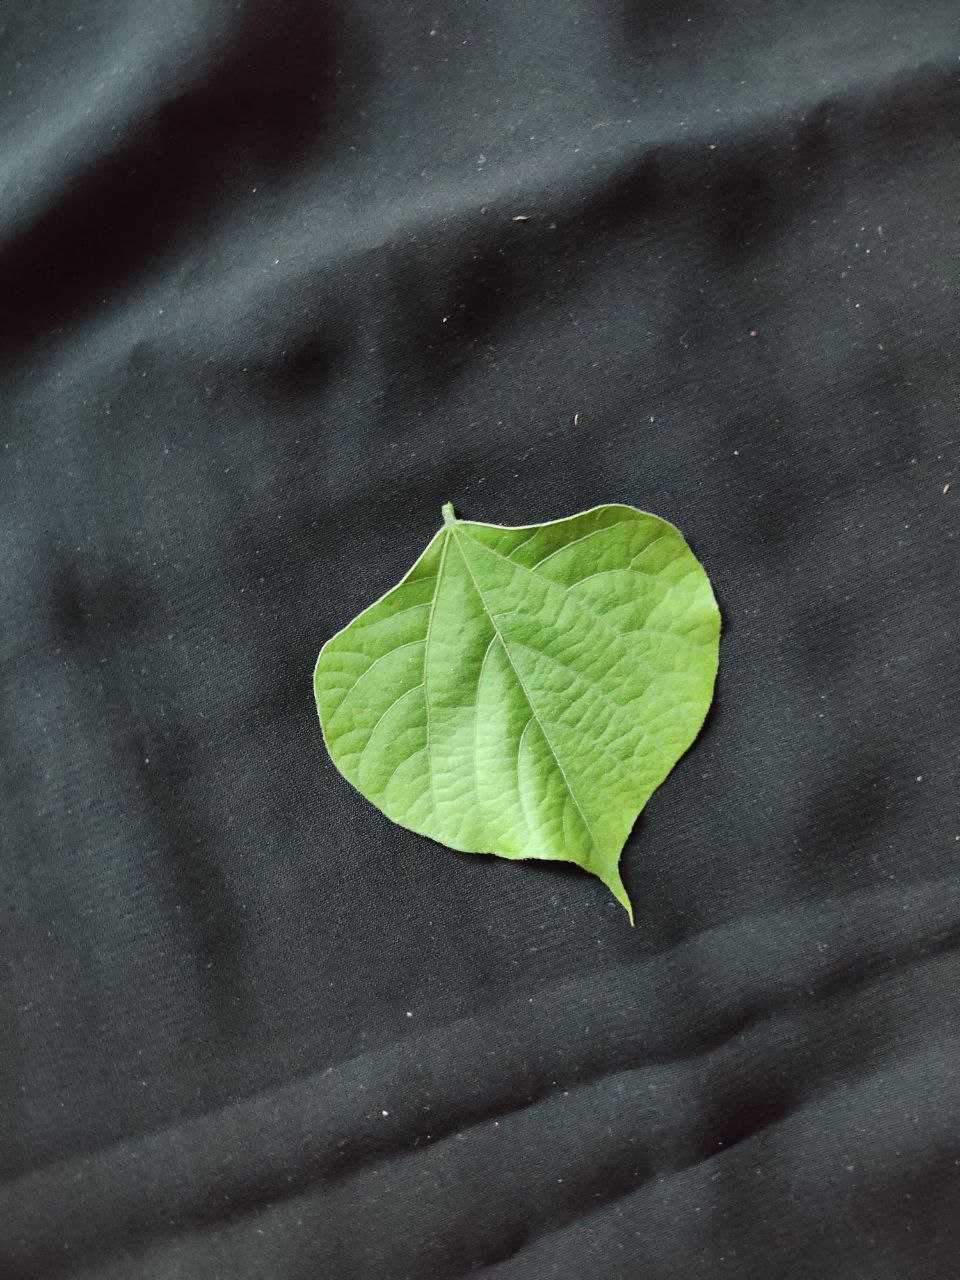
Crop: bean
Leaf condition: Fresh Leaf